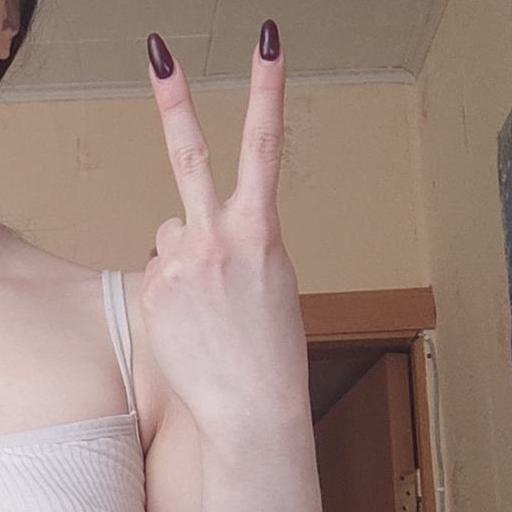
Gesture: peace_inverted